Mette Abildgaard

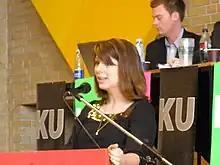
Mette Abildgaard in 2010

Mette Abildgaard Juulsager (born 12 October 1988) is a Danish politician and member of the Conservative People's Party. She has been a member of the Folketing in North Zealand greater constituency since 2015. She was chairwoman of the parliamentary group of the Conservative Party during the third cabinet of Lars Løkke Rasmussen.